Les German

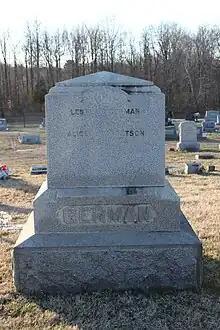
Grave of German at Baker Cemetery

Lester Stanley German, son of David and Mary Forthyse German, was born June 2, 1869. The Garretson Family Bible shows that Lester Stanley German and Alice Mary Garretson of Aberdeen were married in August 1895. They built a large Victorian home at 17 North Philadelphia Blvd. (now Route 40, then known as Broadway). It is just across the street from the Ripken Museum. The house has been converted to modern use, by adding a store front. Les and Alice lived here happily, according to family, when Les was not traveling with a team – either New York or Washington of the National League. Alice went with Les on the road trips until she became a mother.